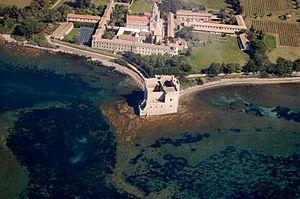
L'Abbaye de Lérins vue du ciel, depuis un hélicoptère.
L’abbaye de Lérins est une abbaye, située sur l'île Saint-Honorat dans les îles de Lérins, sur le territoire de la commune de Cannes, dans le département des Alpes-Maritimes, en région Provence-Alpes-Côte d'Azur.